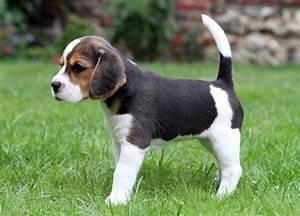
dog